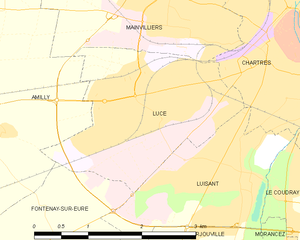
Carte de Lucé et des communes limitrophes.